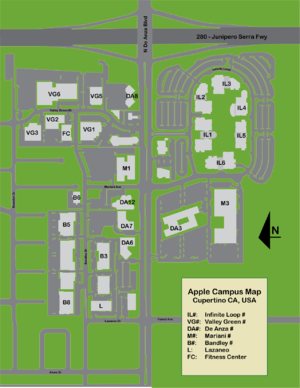
Infinite Loop est une rue encerclant les six principaux bâtiments du siège de la société Apple dans la ville de Cupertino en Californie.